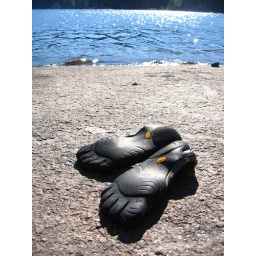
trip to the island in the lake to drink Champagne and (gulp) sign divorce papers. Sigh.